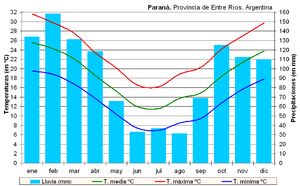
La province d'Entre Ríos est une province de l'Argentine située au nord de la province de Buenos Aires, au sud de la province de Corrientes, à l'est de la province de Santa Fe et à l'ouest de l'Uruguay.